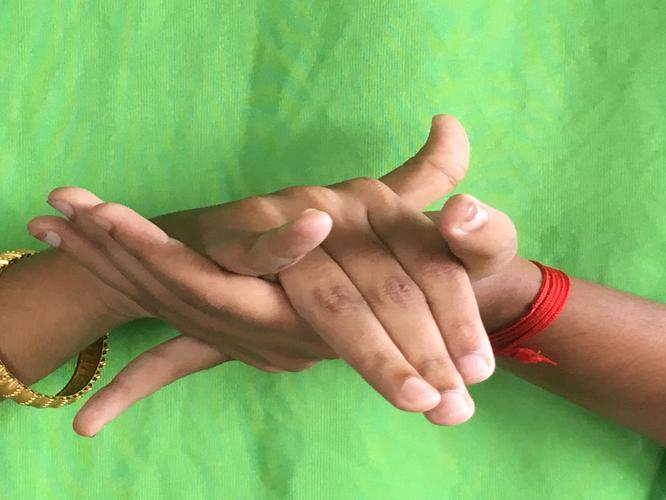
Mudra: Kurma
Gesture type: double_hand